Describe the emotion expressed in this image:  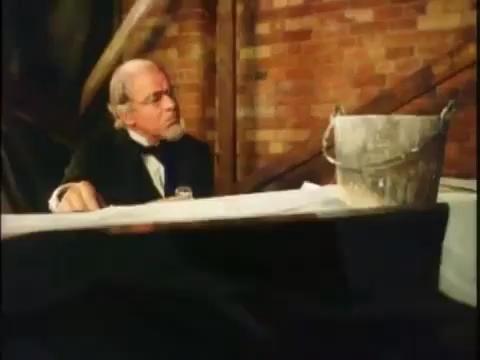
This person displays Suffering, valence and arousal with low intensity.